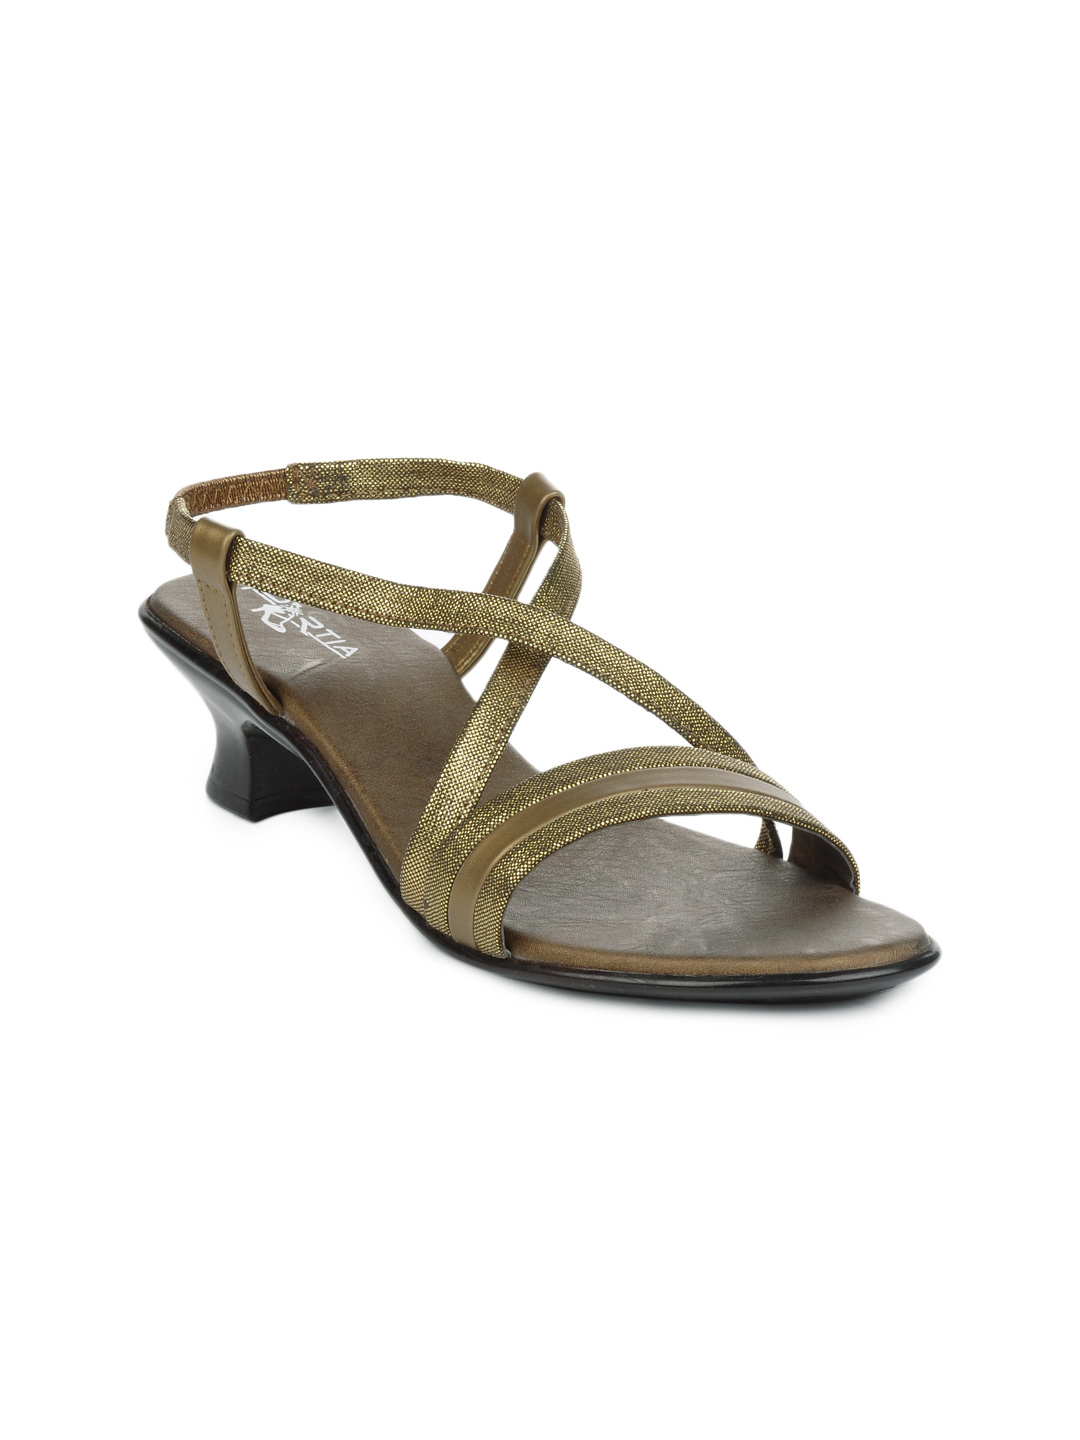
Portia Women Gold Heels
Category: Footwear / Shoes / Heels
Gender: Women
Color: Gold
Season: Winter 2012
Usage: Casual